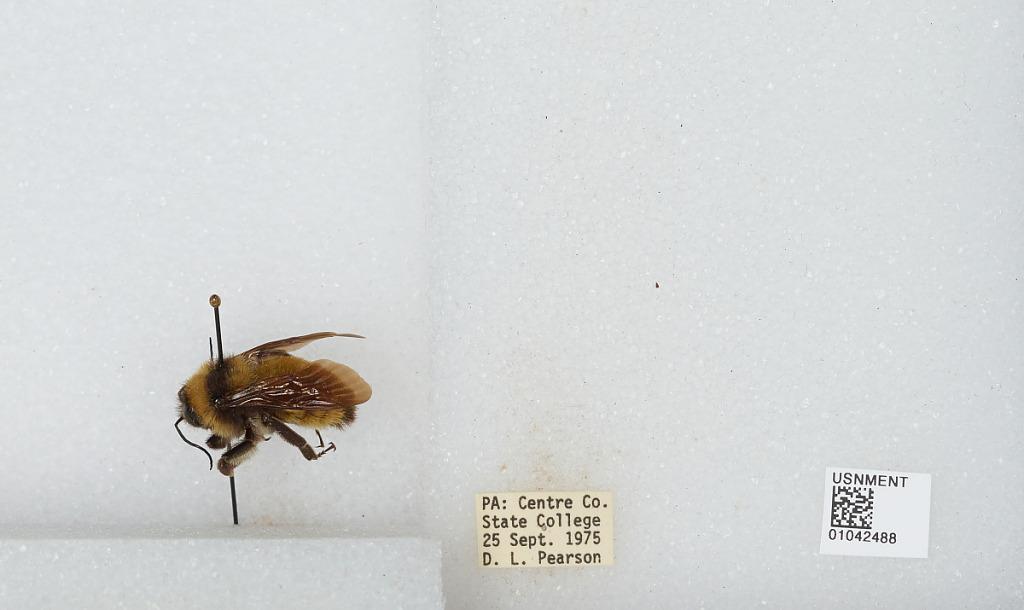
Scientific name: Bombus sp.
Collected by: D. Pearson
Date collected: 1975-9-25
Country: United States
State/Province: Pennsylvania
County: Centre
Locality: State College
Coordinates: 40.7934, -77.86